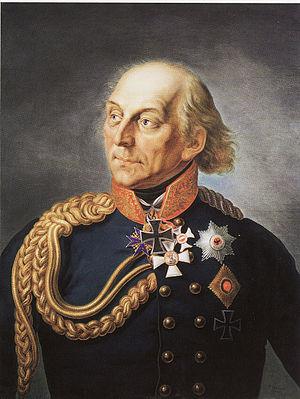
Johann David Ludwig Yorck von Wartenburg, connu aussi sous le nom de Ludwig Yorck, est un général prussien d'ascendance cachoube, fondateur de la branche des comtes Yorck von Wartenburg. Il reste dans l’histoire comme le signataire de la Convention de Tauroggen, qui marque le retournement d'alliance de la Prusse contre Napoléon Iᵉʳ.